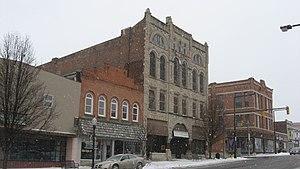
La ville de Logansport est le siège du comté de Cass, situé dans l’État de l’Indiana, aux États-Unis. Sa population s’élevait à 18 396 habitants lors du recensement de 2010, estimée à 17 755 habitants en 2017.